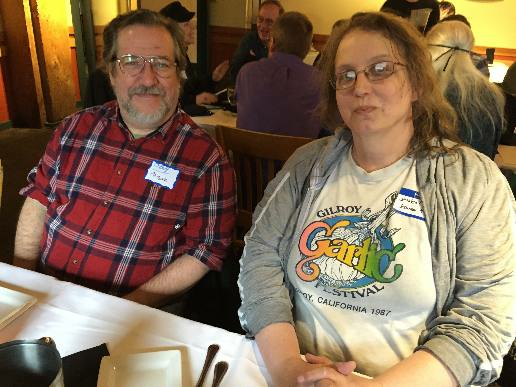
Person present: Yes